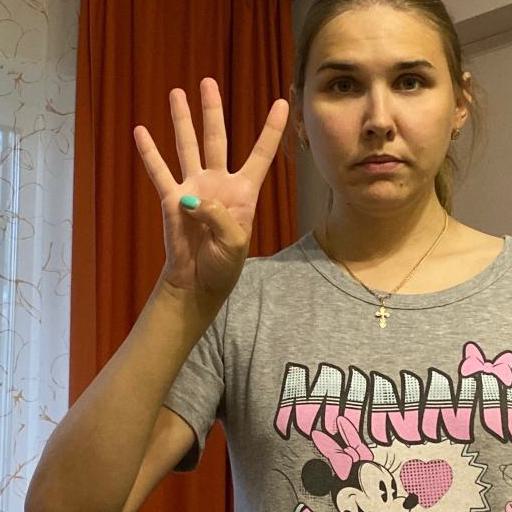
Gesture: four